ACC Liverpool

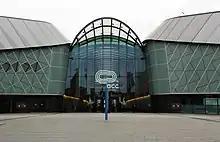
The entrance to the ACC Liverpool (December 2017)

ACC Liverpool was officially opened by Queen Elizabeth II and Prince Philip on 22 May 2008.